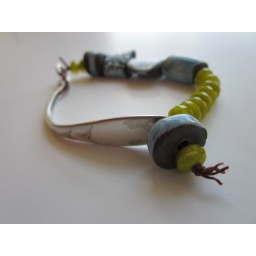
vintage silver spoon, blue ceramic beads made by Beth Lambert, faceted, green glass beads, sterling findings and linen cord